Community of Madrid

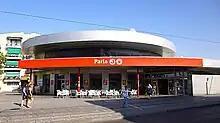
Commuter rail station in Parla

Children from three to five years old in Spain have the option of attending the pre-school stage, which is non-compulsory and free for all students. It is regarded as an integral part of the education system with infantil classes in almost every primary school. There are some separate Colegios Infantiles or nursery schools.